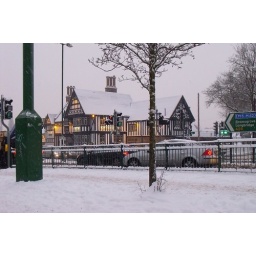
The black horse in December 2010